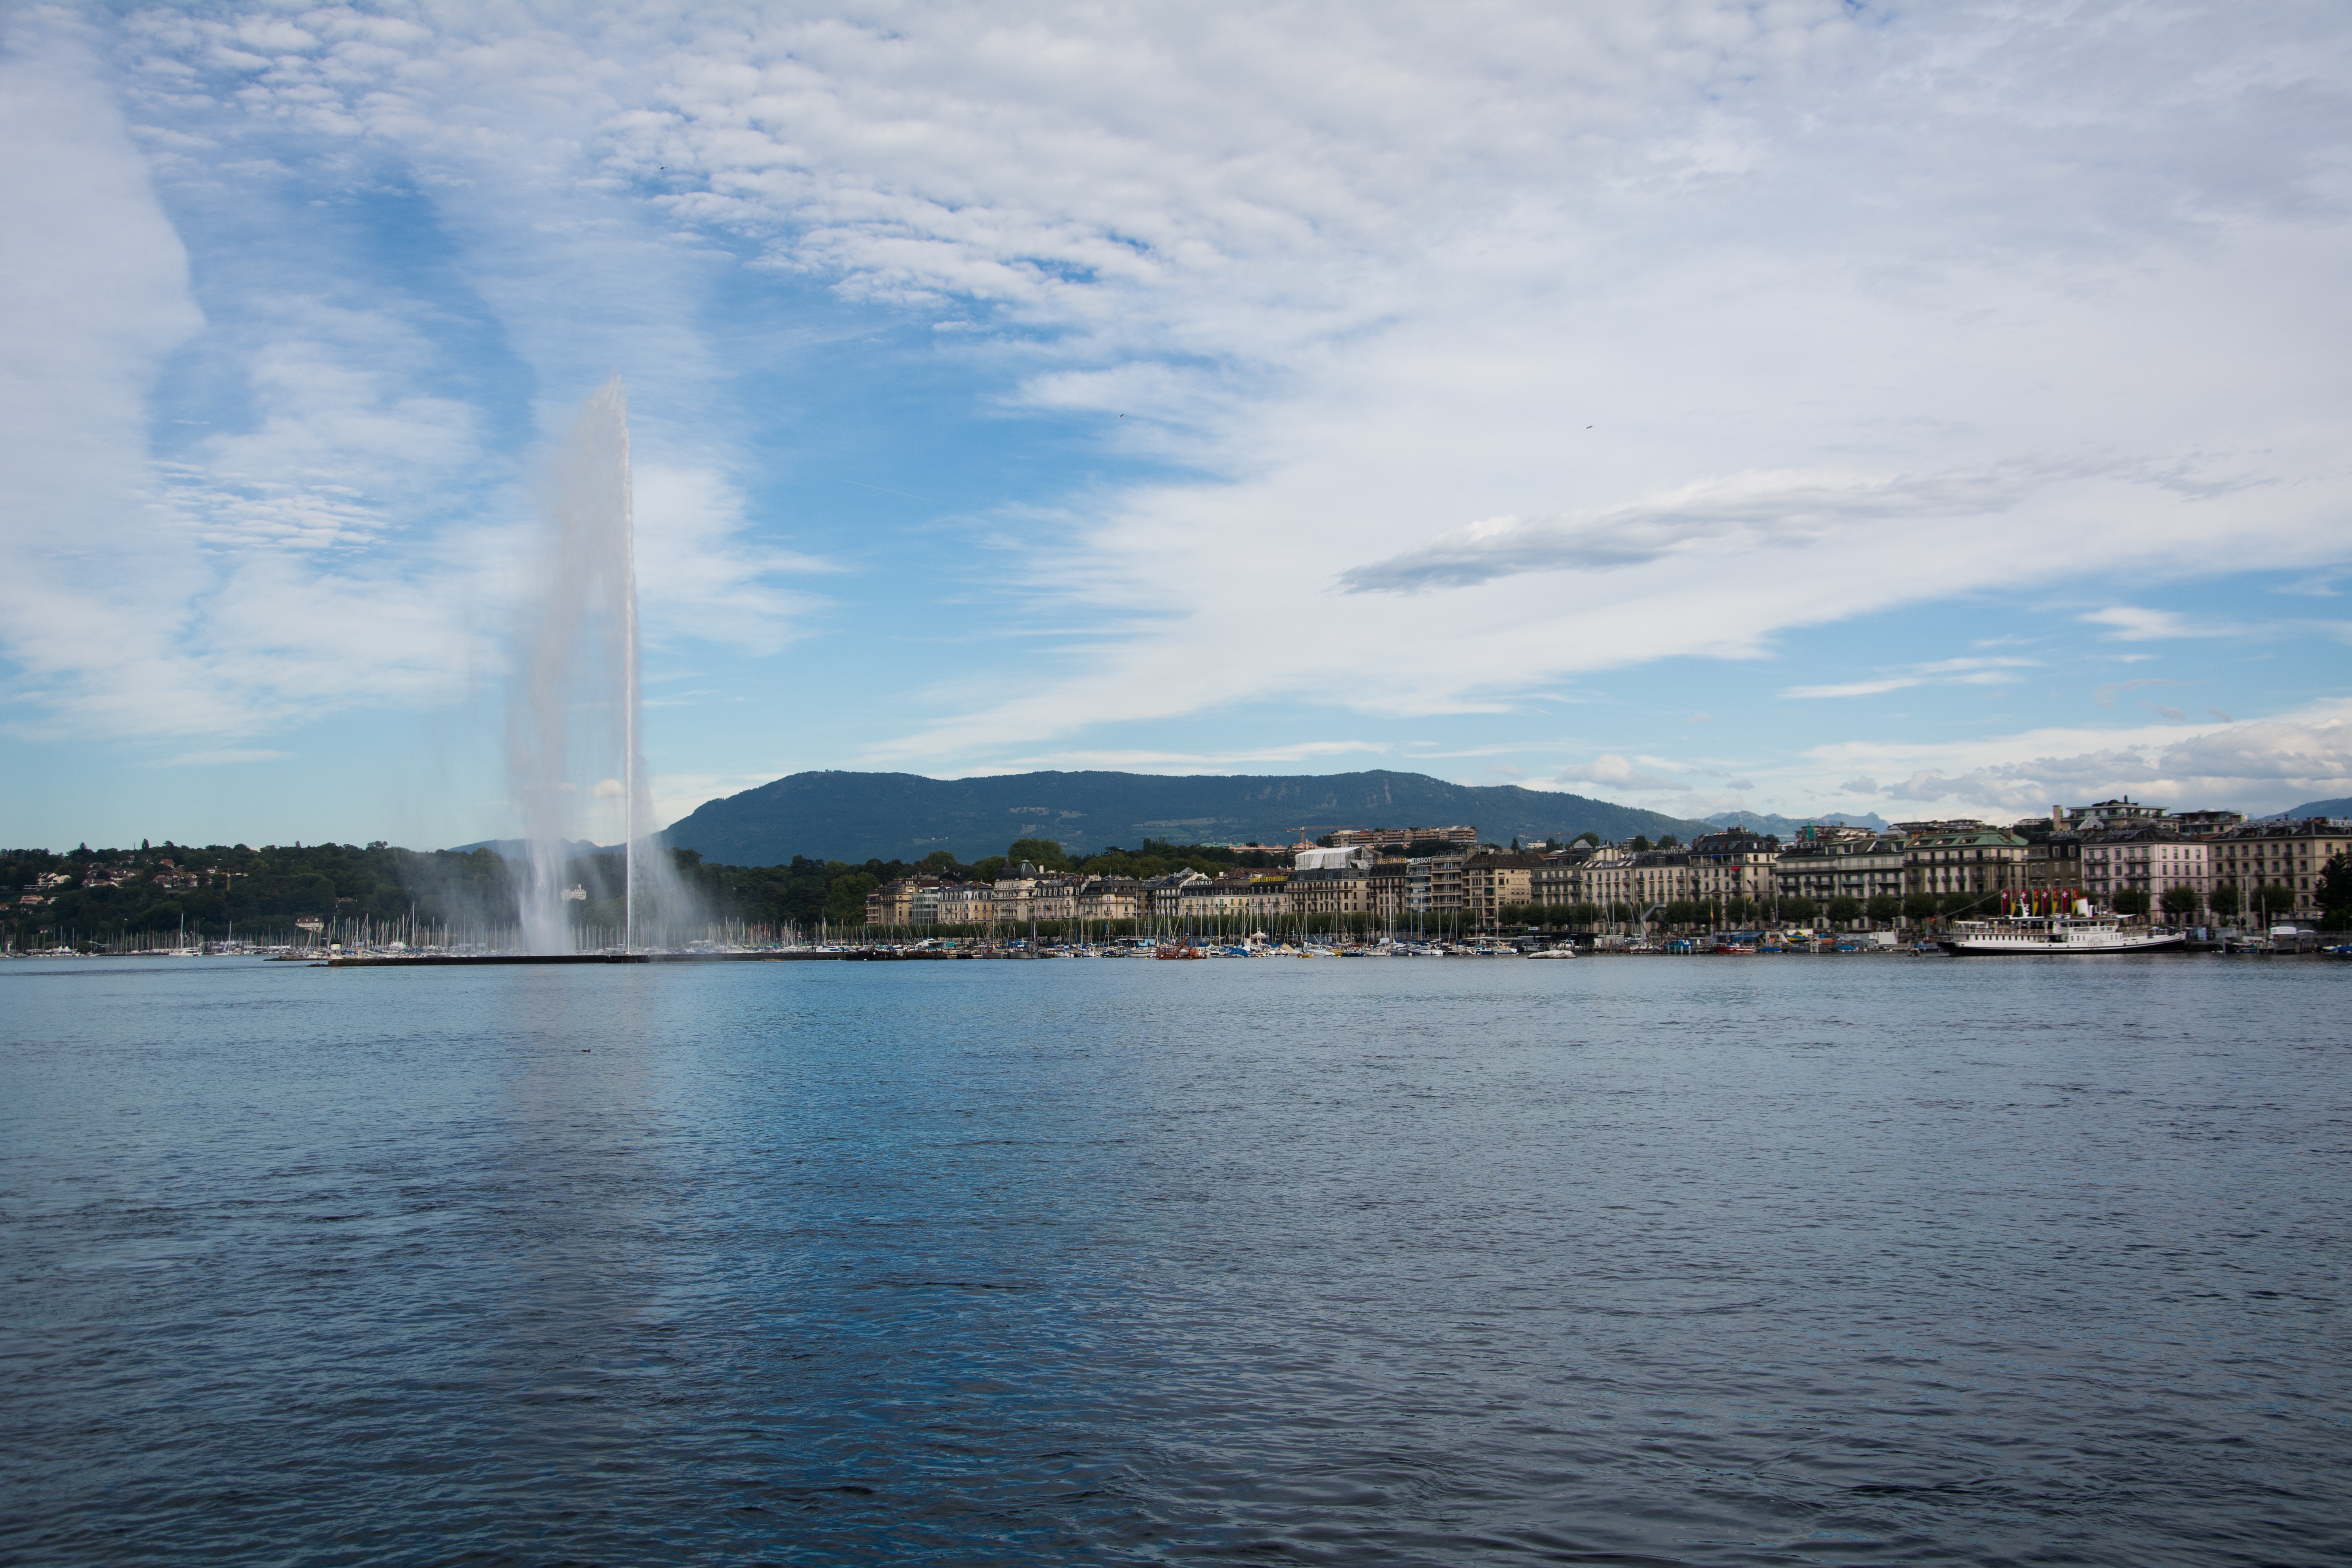
sea, coast, water, horizon, cloud, skyline, wave, lake, river, dusk, reflection, tower, bay, harbor, body of water, places of interest, fountain, switzerland, mood, geneva, lake geneva